Pinus sabiniana

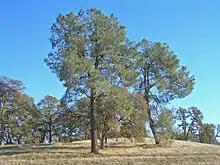
"P. sabiniana" in chaparral habitat in Sacramento Valley

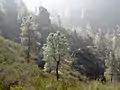
"P. sabiniana" in mountain foothills habitat in Pinnacles National Park

"Pinus sabiniana" grows at elevations between sea level and and is common in the northern and interior portions of the California Floristic Province. It is found throughout the Sierra Nevada and Coast Ranges foothills that ring the Central, San Joaquin and interior valleys; the Transverse and Peninsular Ranges; and Mojave Desert sky islands. Multiple specimens have also been found in Southern Oregon as well. It is adapted to long, hot, dry summers and is found in areas with an unusually wide range of precipitation: from an average of per year at the edge of the Mojave to in parts of the Sierra Nevada. It prefers rocky, well drained soil, but also grows in serpentine soil and heavy, poorly drained clay soils. It commonly occurs in association with "Quercus douglasii", and "Oak/Foothill Pine vegetation" (also known as "Oak/Gray Pine vegetation") is used as a description of a type of habitat characteristic within the California chaparral and woodlands ecoregion in California, providing a sparse overstory above a canopy of the oak woodland.